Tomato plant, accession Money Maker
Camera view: bottom (45 deg); turntable rotation: 270 degrees
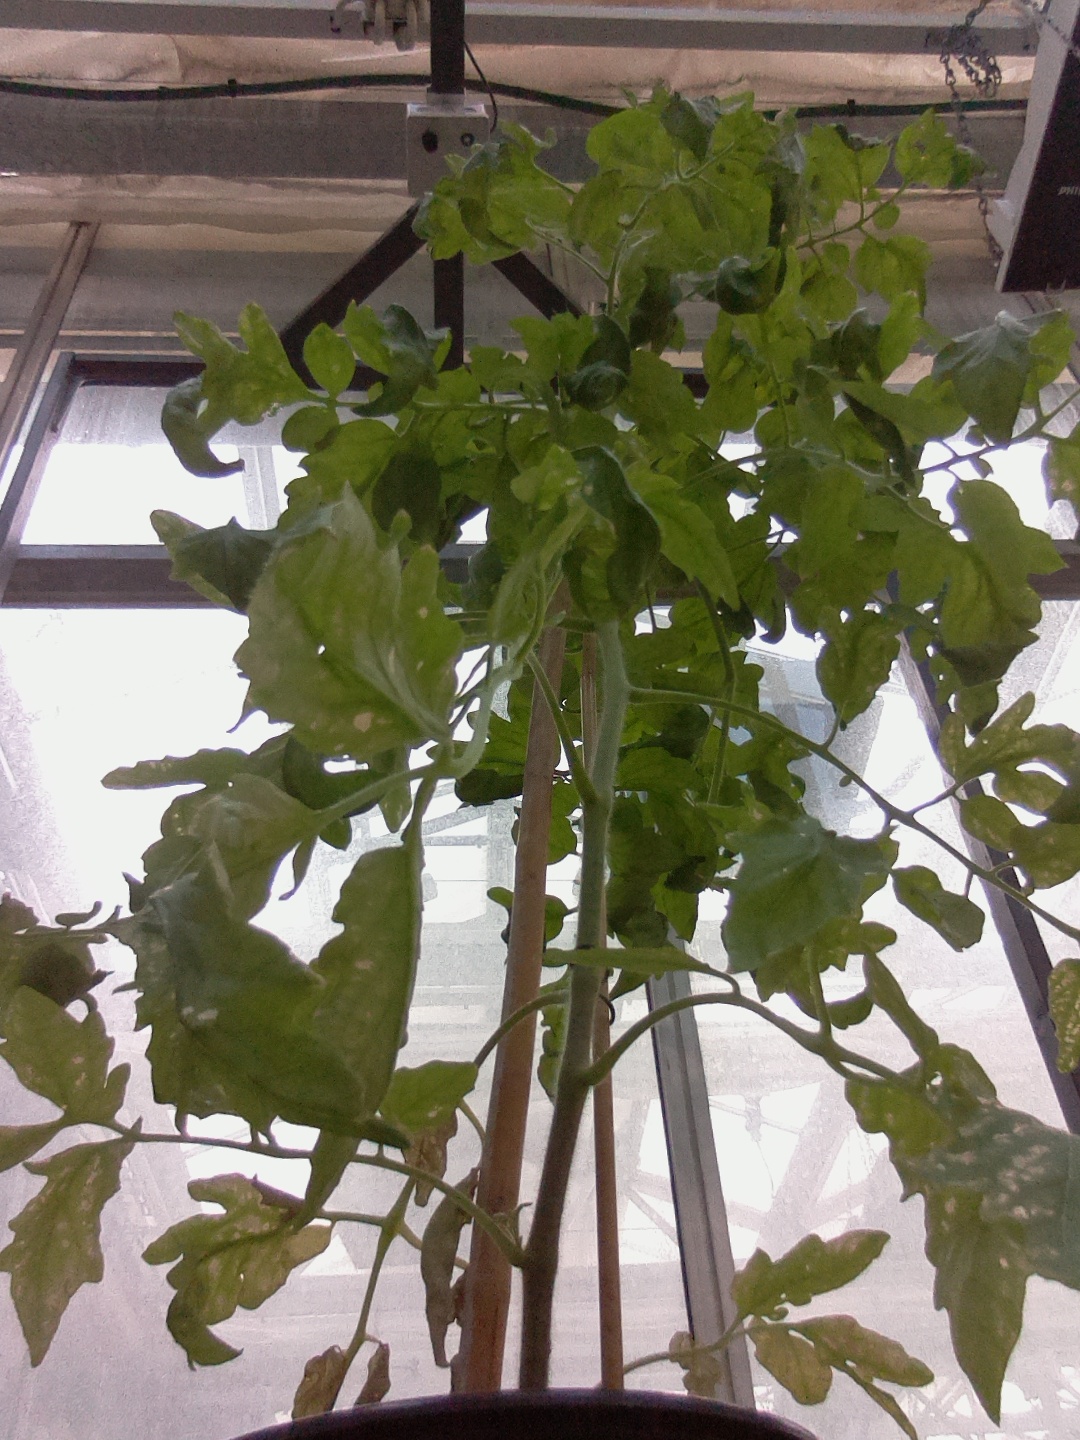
BBCH growth stage 73: 30%-40% of final fruit size